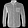
Label: Shirt